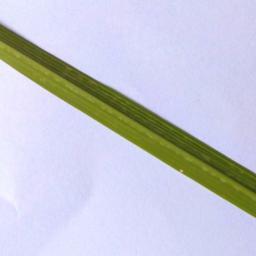
Label: Rice___Healthy